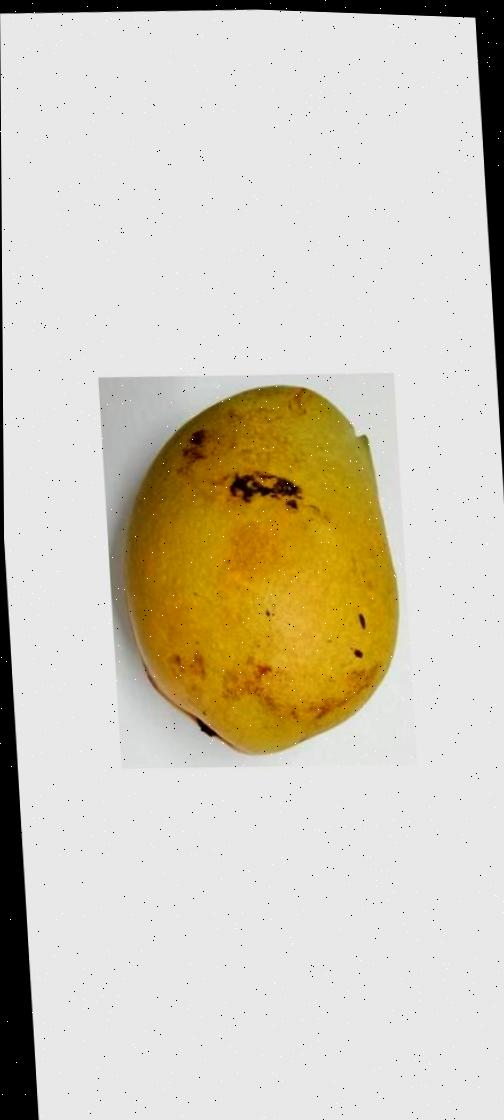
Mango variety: Bari-11